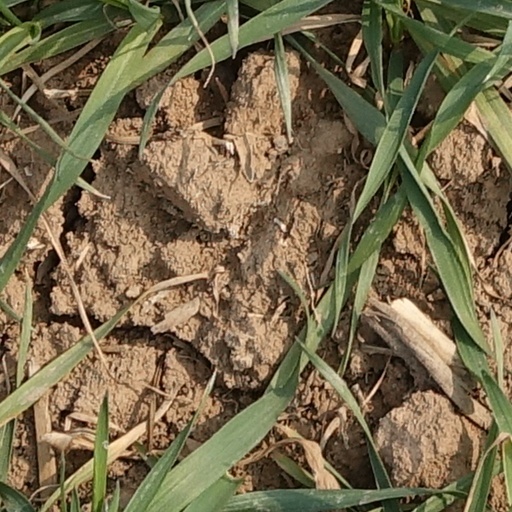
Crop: wheat